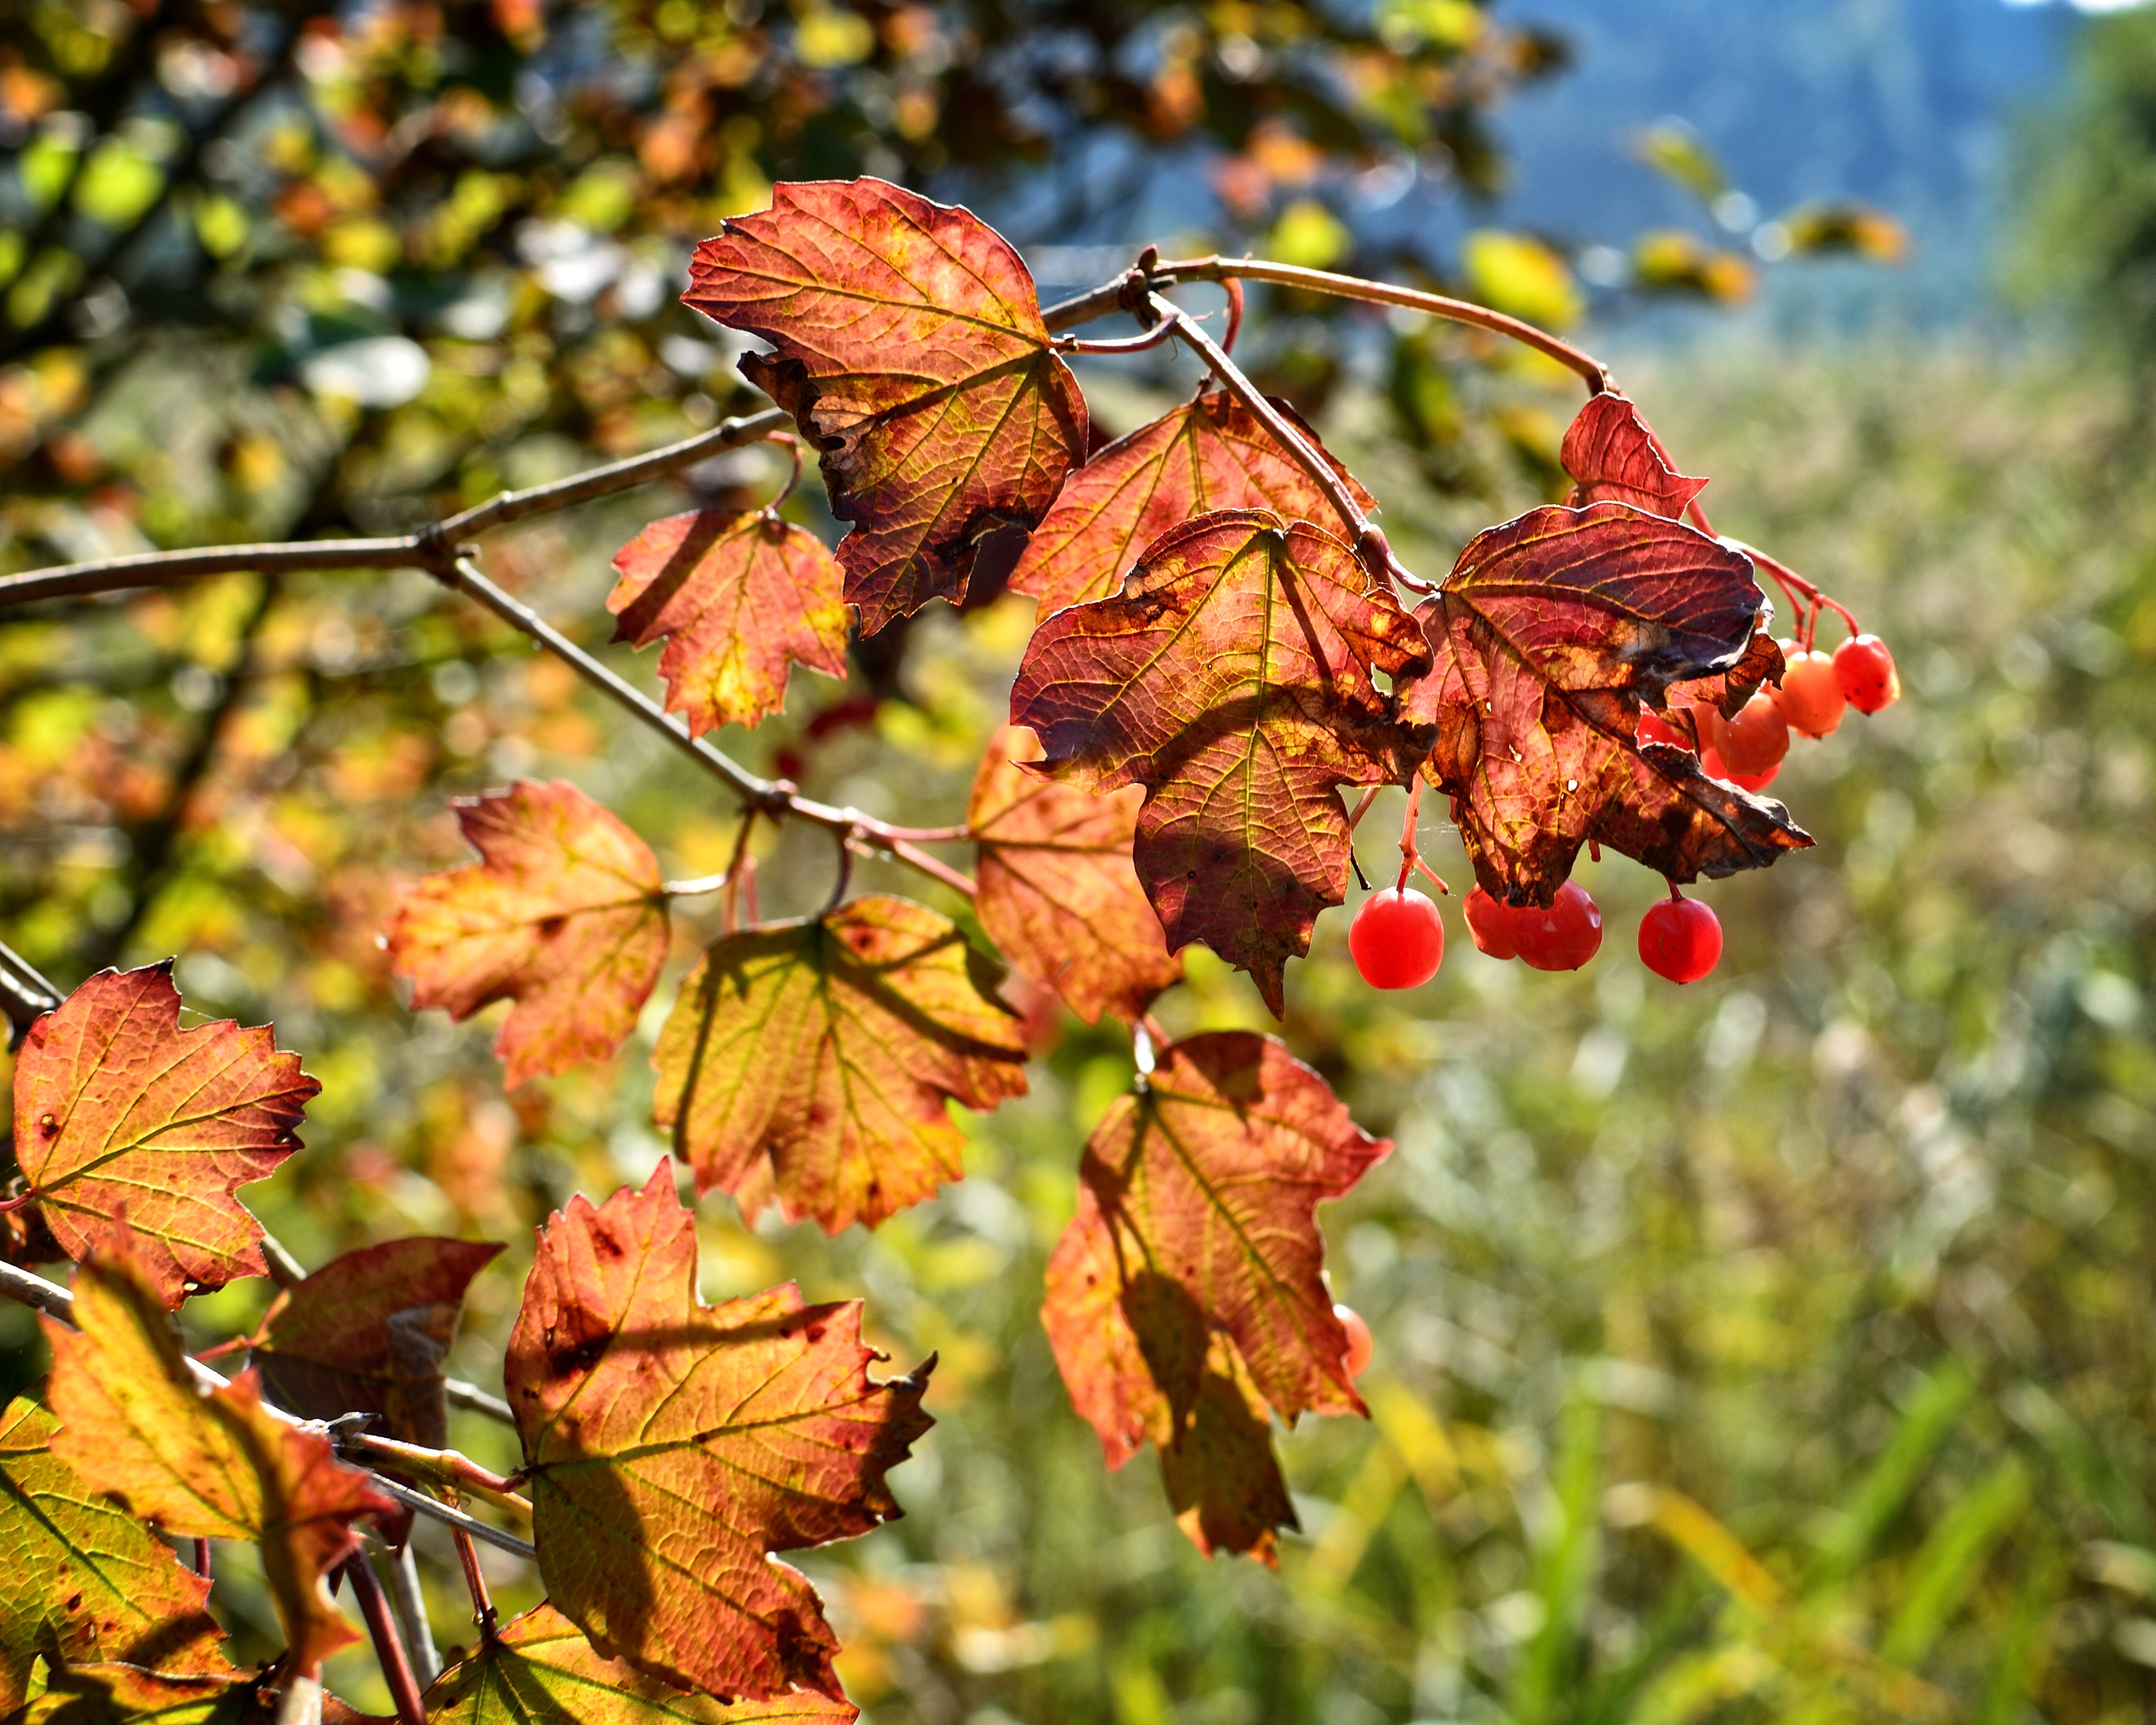
tree, nature, branch, plant, leaf, flower, golden, red, produce, color, autumn, botany, flora, season, fauna, wildflower, leaves, shrub, deciduous, october, fall color, fall foliage, leaves in the autumn, fall leaves, golden autumn, macro photography, flowering plant, woody plant, land plant